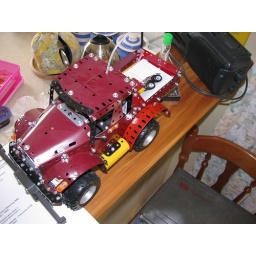
Pick up truck by David wall